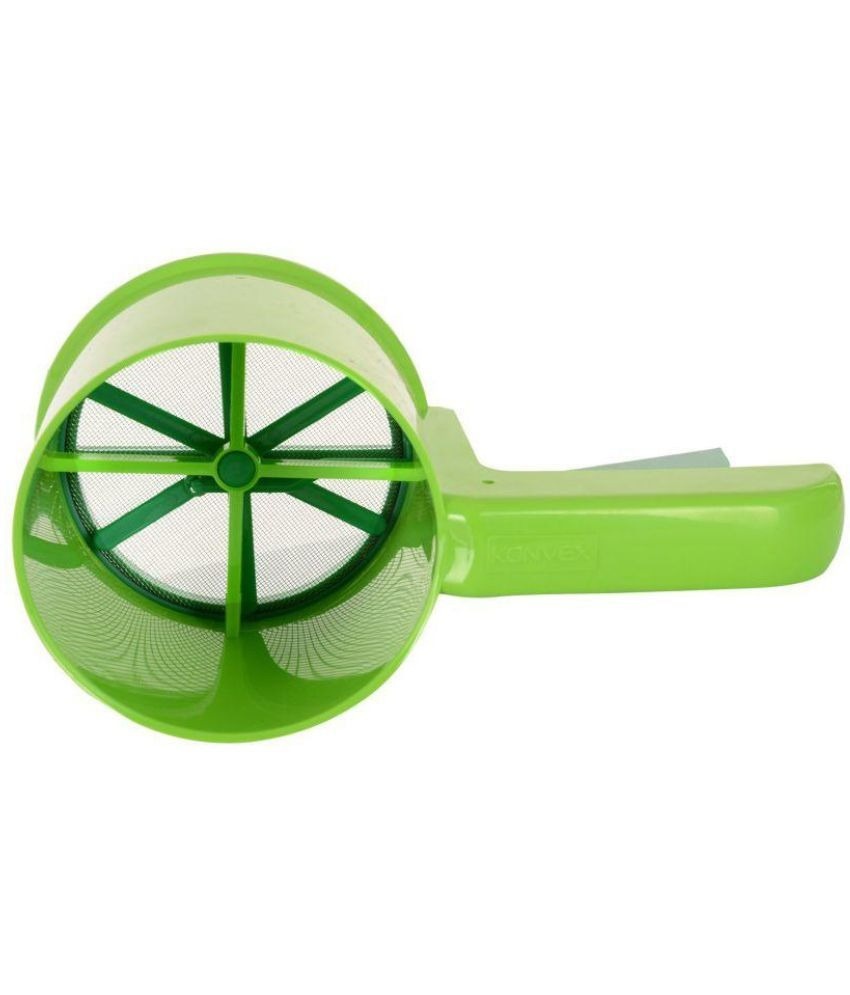
Plastic Flour Strainer / Shifter
DeoDap Plastic 3 in 1 Kitchen Flour/Atta Sifter, Sieves, Strainer, Chalani Sifting your flour is one of the essential steps during the baking process which helps make your dry ingredients smooth and fluffier. If you love baking, a flour sifter can make the baking process fun and more delightful. What are the unique features of our products? 1) Plastic : We used virgin raw materials for product manufacturing. It will give a good look at the product for a long time. 2) Ergonomic Handle : An Attached perfect handle for perfect grip. It has large and steady sifter with handle and in below part you can easily attach and detach the filter nets. The filter nets have locking knob also. Rotate the filter net on below part corresponding to the locking knob to lock the net with the sifter. After fixing the filter net at the bottom of sifter. Pour flour into the sifter and press the handle to get quick and easy filtering of flour. All parts are easily detachable and dishwasher safe, unbreakable, light weight. The filtering nets are rust free which can be used for very long time. Features Easy manual Operation, handy and comfortable to use Stainless steel Nets, the cup sifter is lightweight, durable, dishwasher-safe Beautifully designed sifter strainer, Gayni
Brand: BULKIWALA
Category: Home & Garden > Kitchen & Dining > Kitchen Tools & Utensils > Flour Sifters